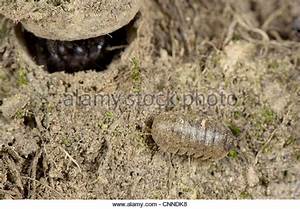
Label: spider